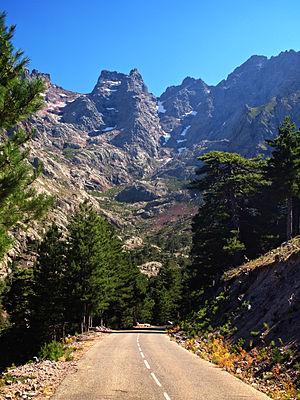
Le Capu Larghia est un sommet montagneux du massif du Monte Cinto, situé en Corse. Il s'élève à 2 503 mètres d'altitude.